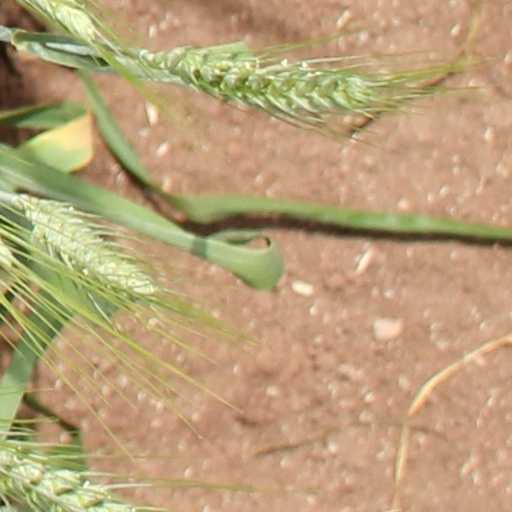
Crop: wheat